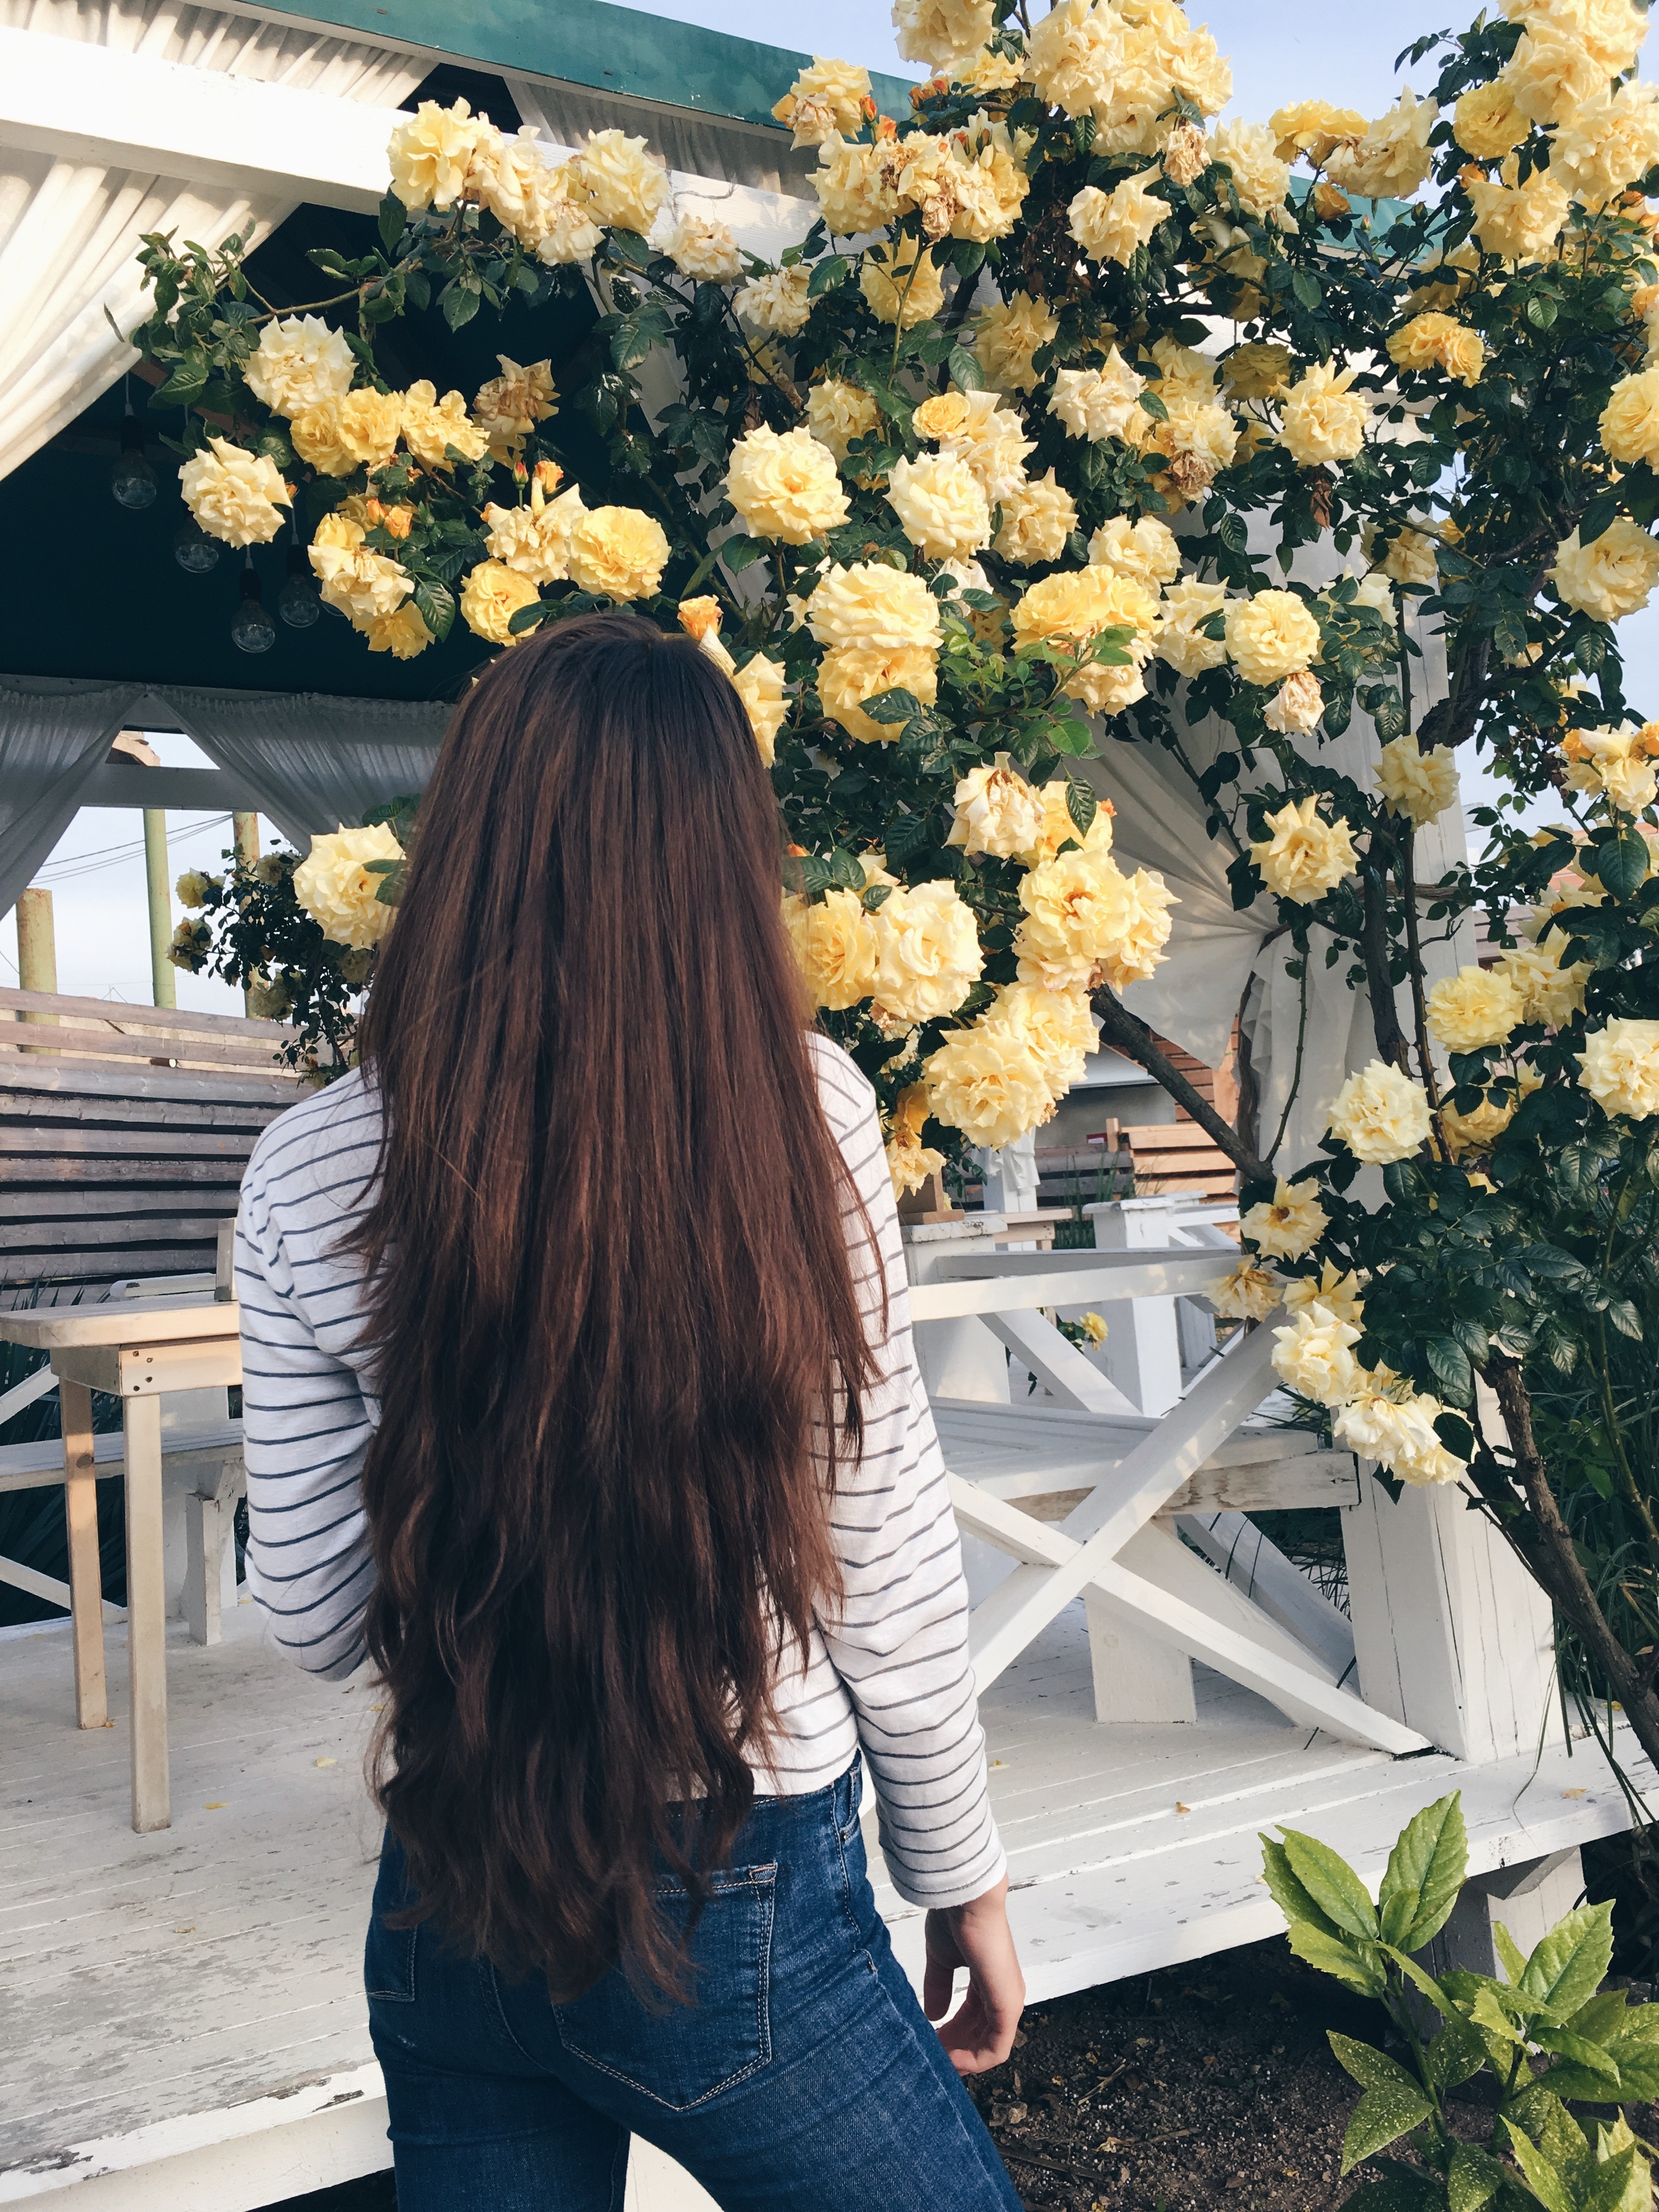
plant, flower, spring, yellow, floristry